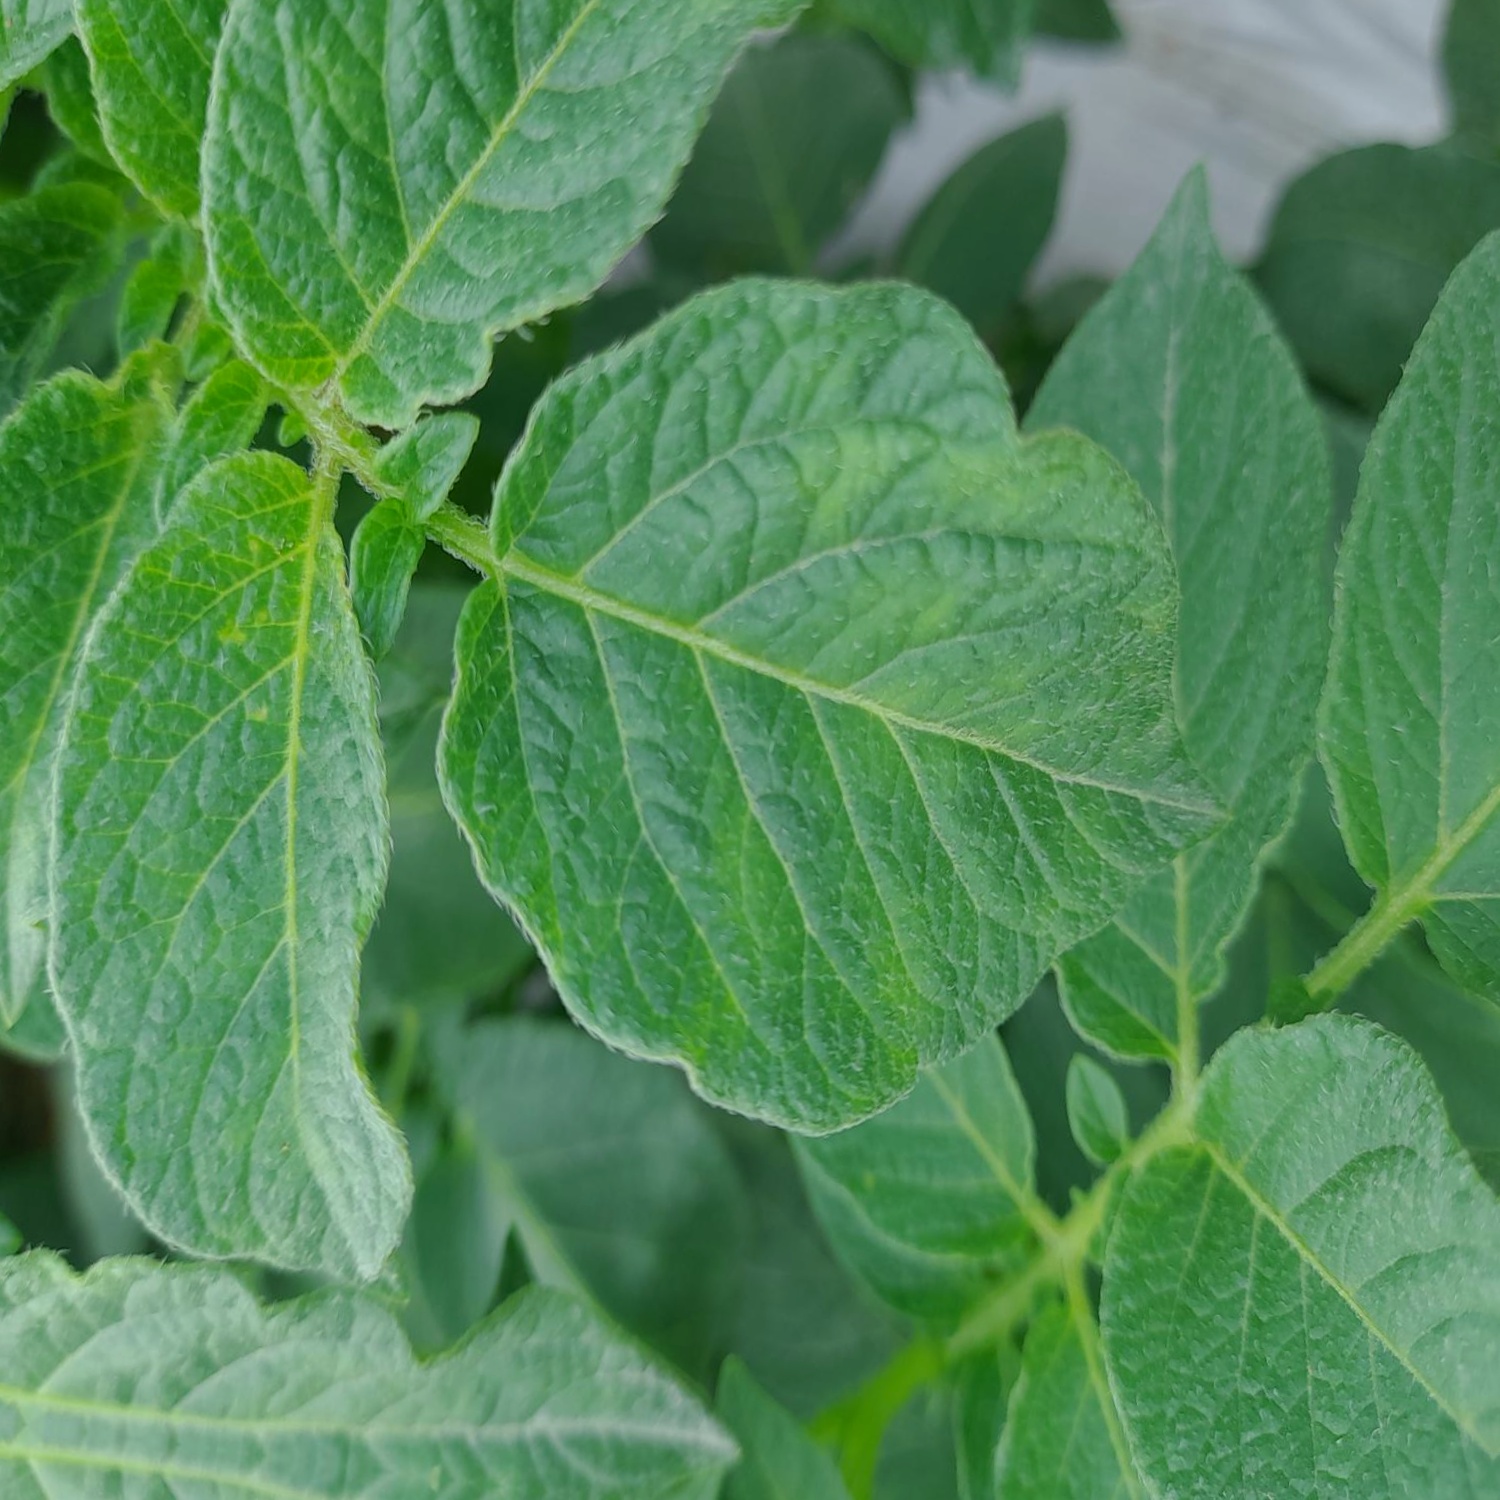
Etiqueta: Virus